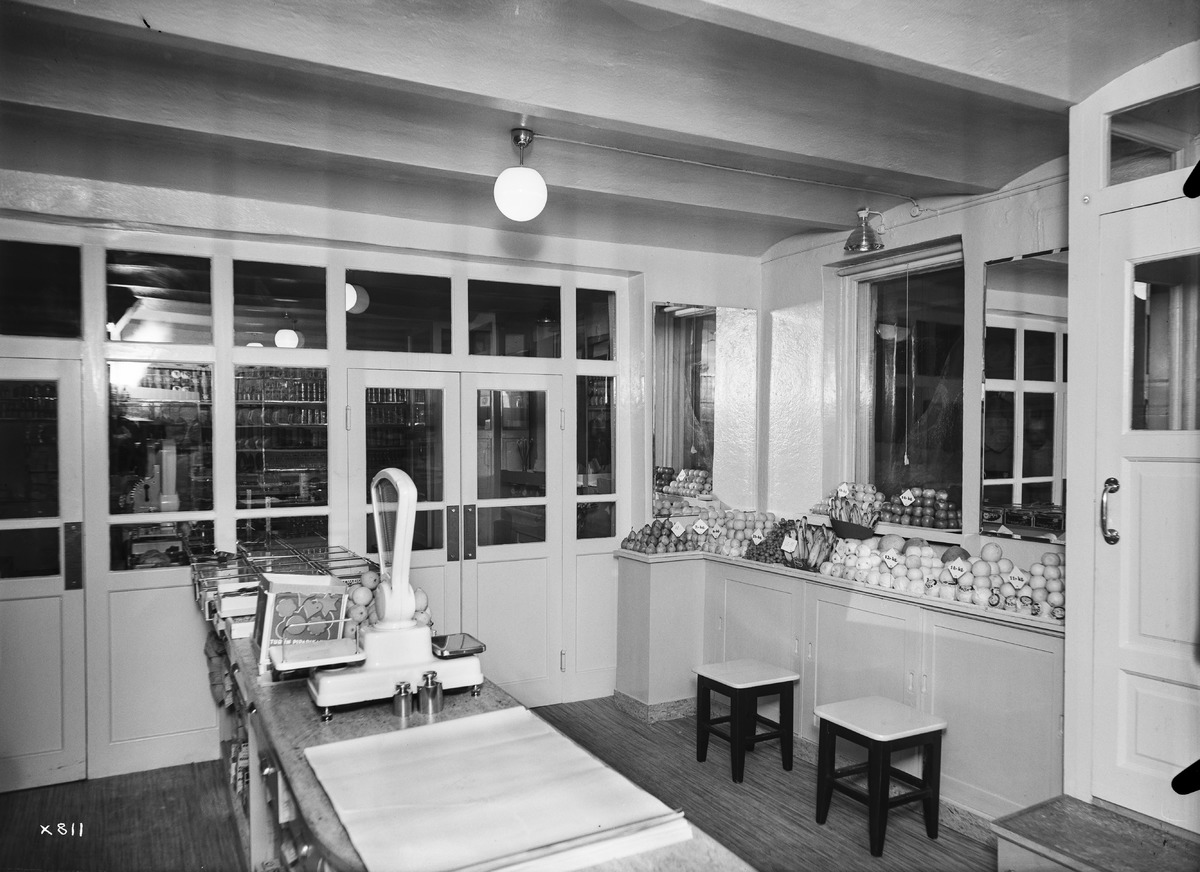
Osuusliike Arinan myymälä
Cooperative shop Arina's store
sisällön kuvaus: Osuusliike Arinan myymälän sisätiloja 25.3.1937. content description: The interior of the cooperative shop Arina's store on March 25, 1937.
Vuosi: 1937
Paikka: , Suomi, Suomi
Aiheet: osuuskaupat; Osuusliike Arina; Osuuskauppa Arina; sisäkuva; myymälät; osuusliikkeet; consumer cooperatives; cooperative shops; retail cooperatives; stores